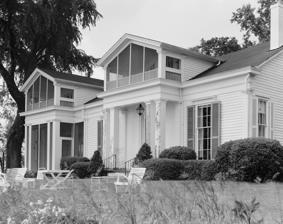
Building: Veraestau
Country: United States of America
Year built: 1838
Historic house in Indiana, United States United States historic place Veraestau U.S. National Register of Historic Places Veraestau, HABS photo, 1983 Show map of Indiana Show map of the United States Location 1 mile south of Aurora on State Road 56, Center Township, Dearborn County, Indiana Coordinates 39°02′33″N 84°53′44″W / 39.04250°N 84.89556°W / 39.04250; -84.89556 Area 148.6 acres (60.1 ha) Built 1838 ( 1838 ) Architect Hamilton, James Montgomery; Deeken, Henri Architectural style Greek Revival NRHP reference No. 73000013 Added to NRHP April 11, 1973 Veraestau is a historic home located in Center Township , Dearborn County, Indiana .  It was built in 1838, and is a two-story, Greek Revival style brick and frame dwelling. It incorporates an earlier brick extension to the original 1810 log cabin that burned in 1838.  A two-story addition was built in 1913, and a three-room brick addition to it in 1937. Also on the property are the contributing stable and carriage house (1937), Indian mound, family cemetery , and the remains of a kiln . The original house was built by Jesse Lynch Holman (1784-1842).  Veraestau was also the birthplace of his son Congressman William S. Holman (1822-1897) and home of his son-in-law Allen Hamilton (1798–1864), who built the 1838 house. It was added to the National Register of Historic Places in 1973. Veraestau is owned by Indiana Landmarks and serves as their Southeast field office. It is available for rental. References